Tourism in Syria

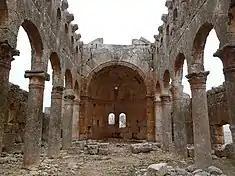
The Mushabbak Basilica in Aleppo

There are the six UNESCO World Heritage Sites in the country. Twelve other sites submitted to UNESCO are on the organisation's tentative list: Norias of Hama, Ugrarit (Tell Shamra), Ebla (Tell Mardikh), Apamée (Afamia), Qasr al-Hayr al-Sharqi, Maaloula, Tartus, Arwad and two sites in the Euphrates valley: Mari (Tell Hariri) and Dura-Europos.